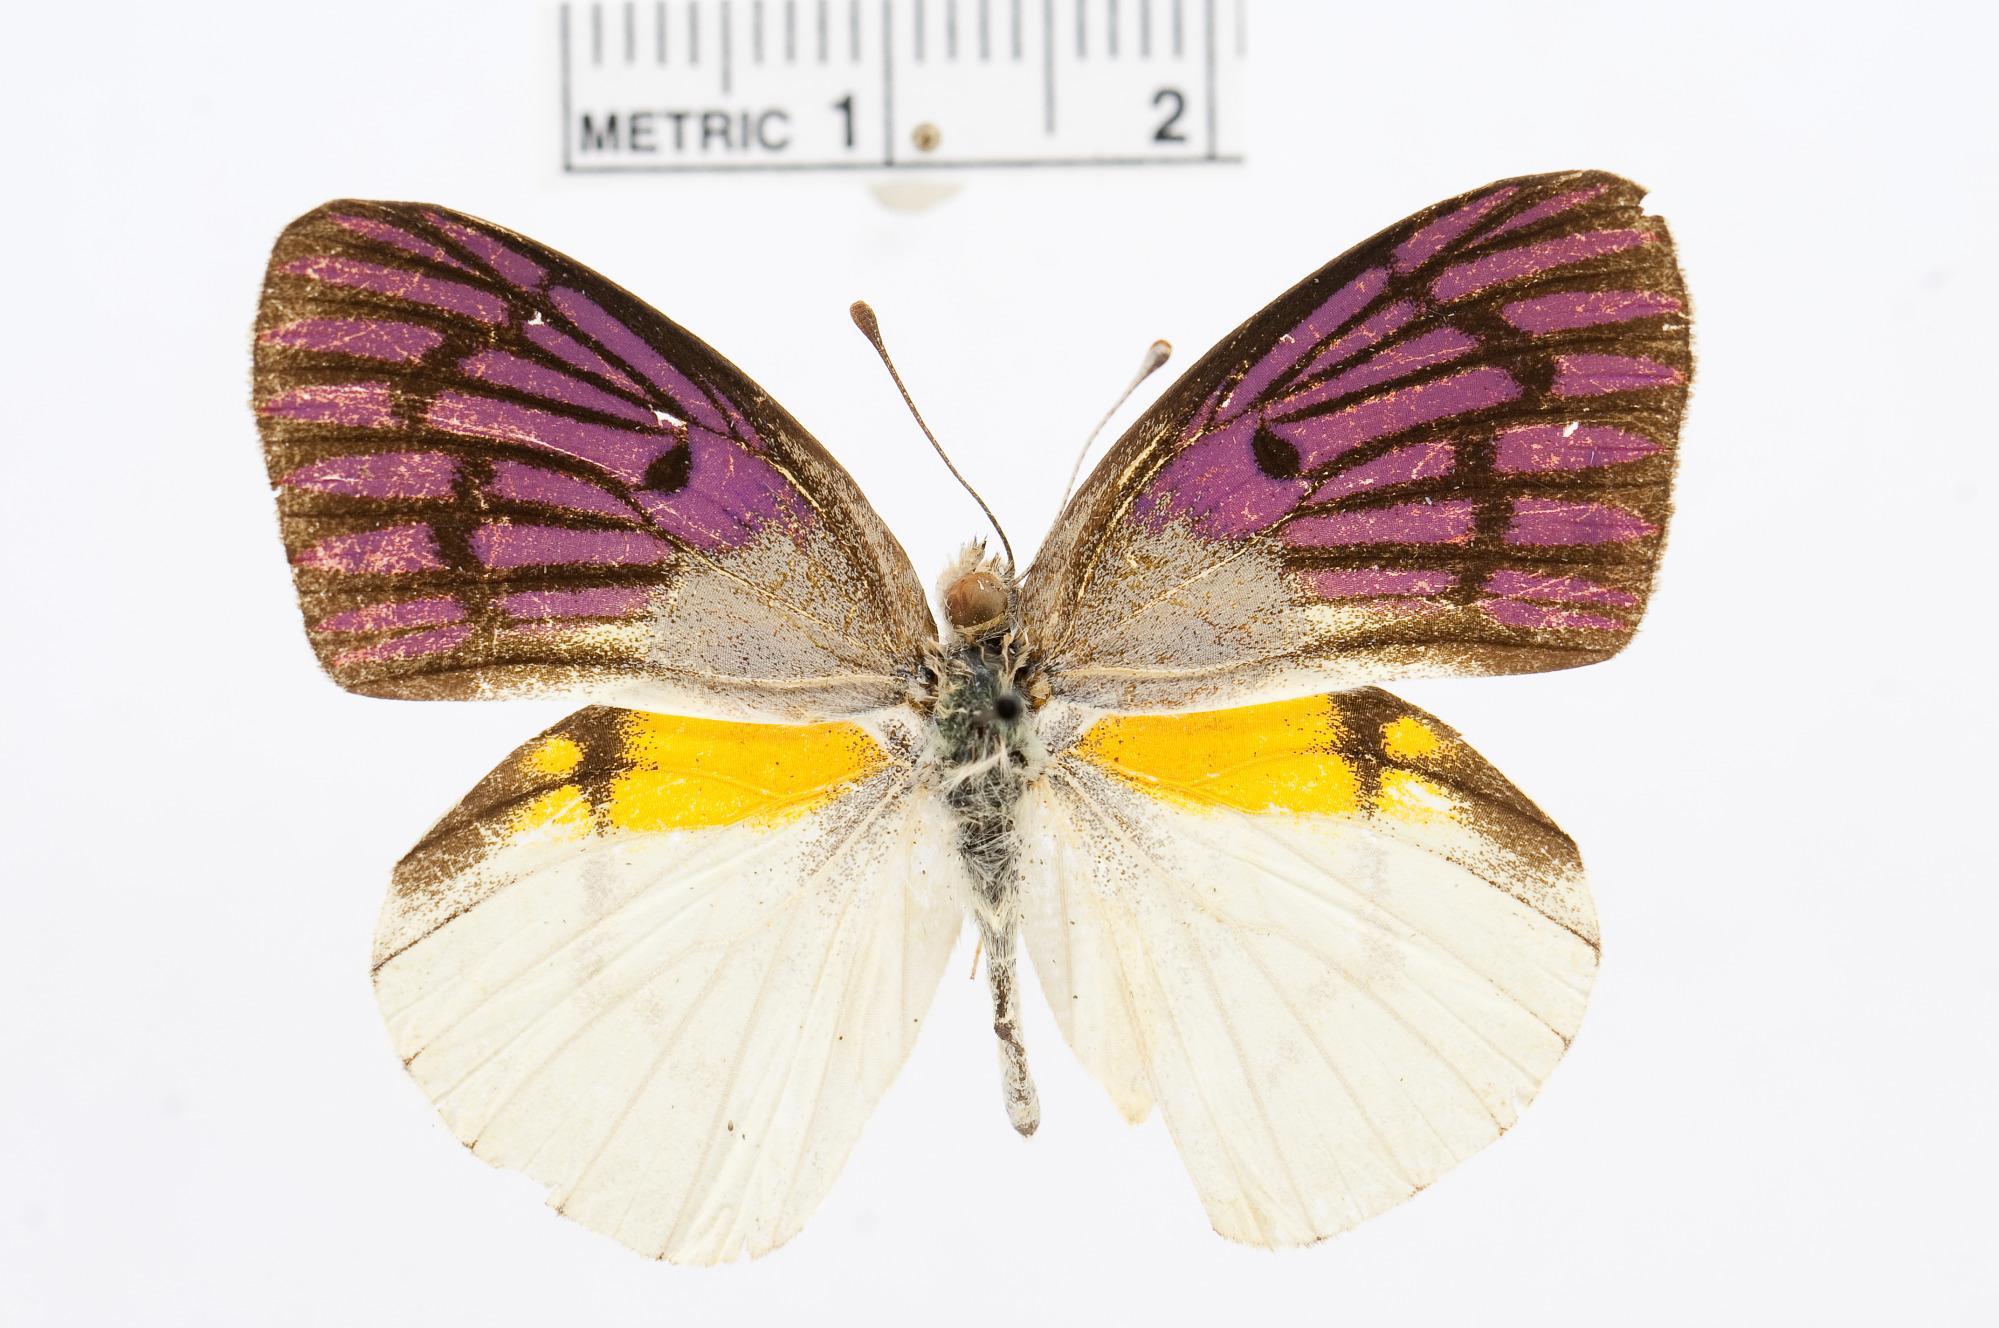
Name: Colotis zoe
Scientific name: Colotis zoe
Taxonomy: Animalia, Arthropoda, Hexapoda, Insecta, Lepidoptera, Pieridae, Pierinae